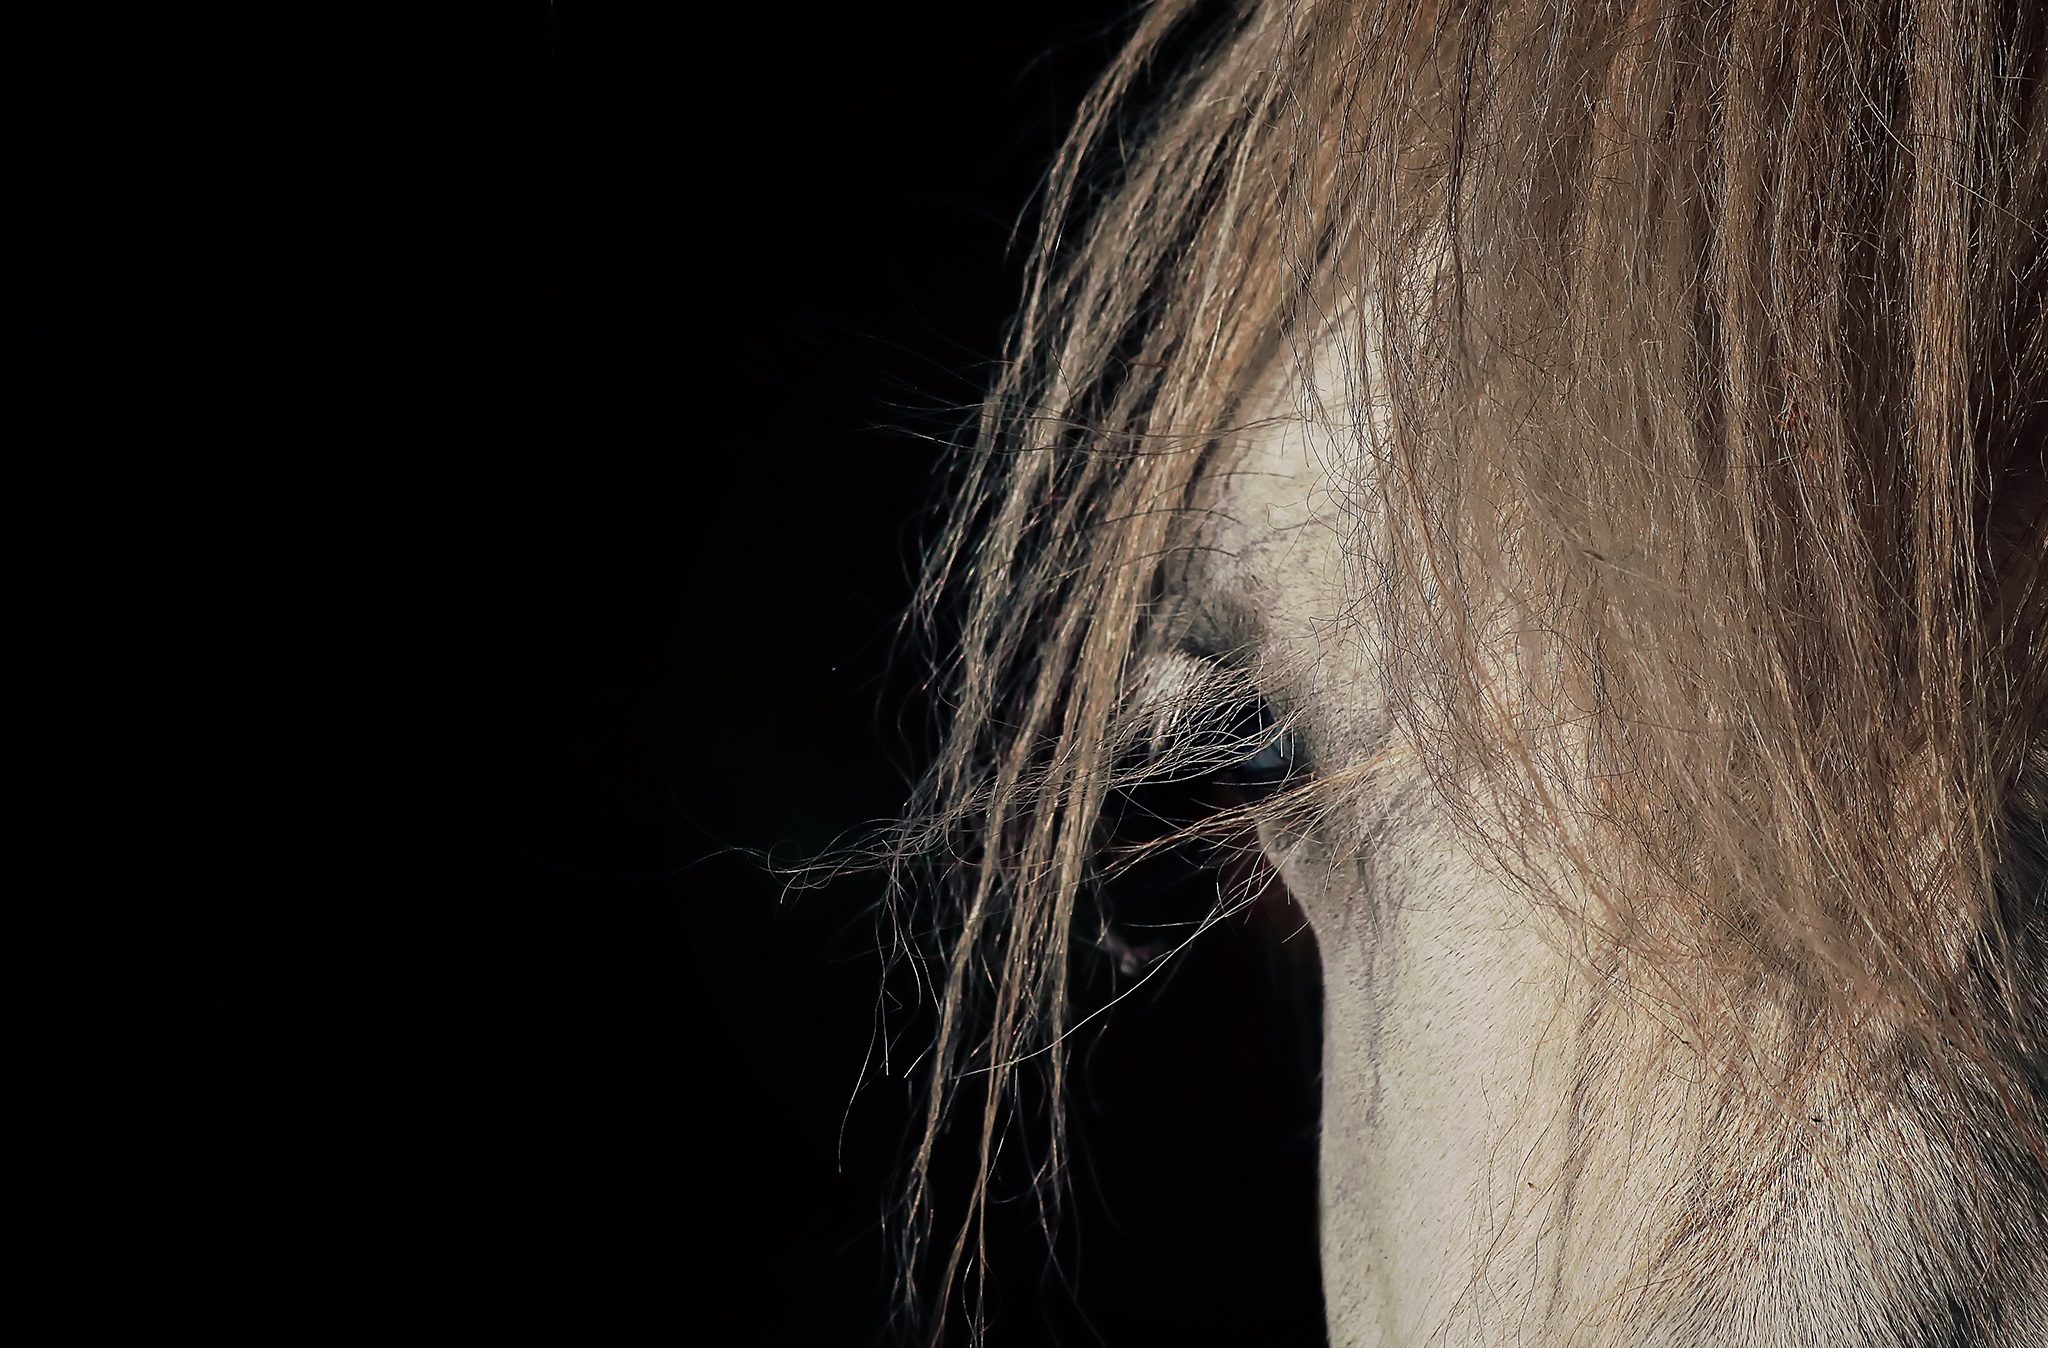
nature, light, white, field, farm, photography, animal, horse, mammal, mane, darkness, black, monochrome, close up, human body, equine, pony, eye, animals, head, look, organ, macro photography, petit, horse like mammal